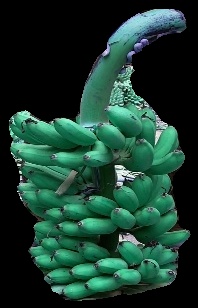
Variety: rasbale
Grade: grade1